Kittery, Maine

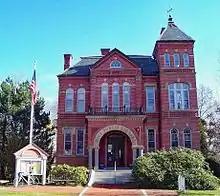
Rice Public Library was built in 1889.

The Kittery Art Association was formed in 1958. It manages the KAA Gallery at 2 Walker Street in Kittery Foreside, as a cultural center and exhibition gallery. The Kittery Art Association purchased the gallery building in 2022 from the town library, where the property was known as the Taylor Building, for $558,700. The Kittery Art Association used to be located at 8 Coleman Avenue in Kittery Point.